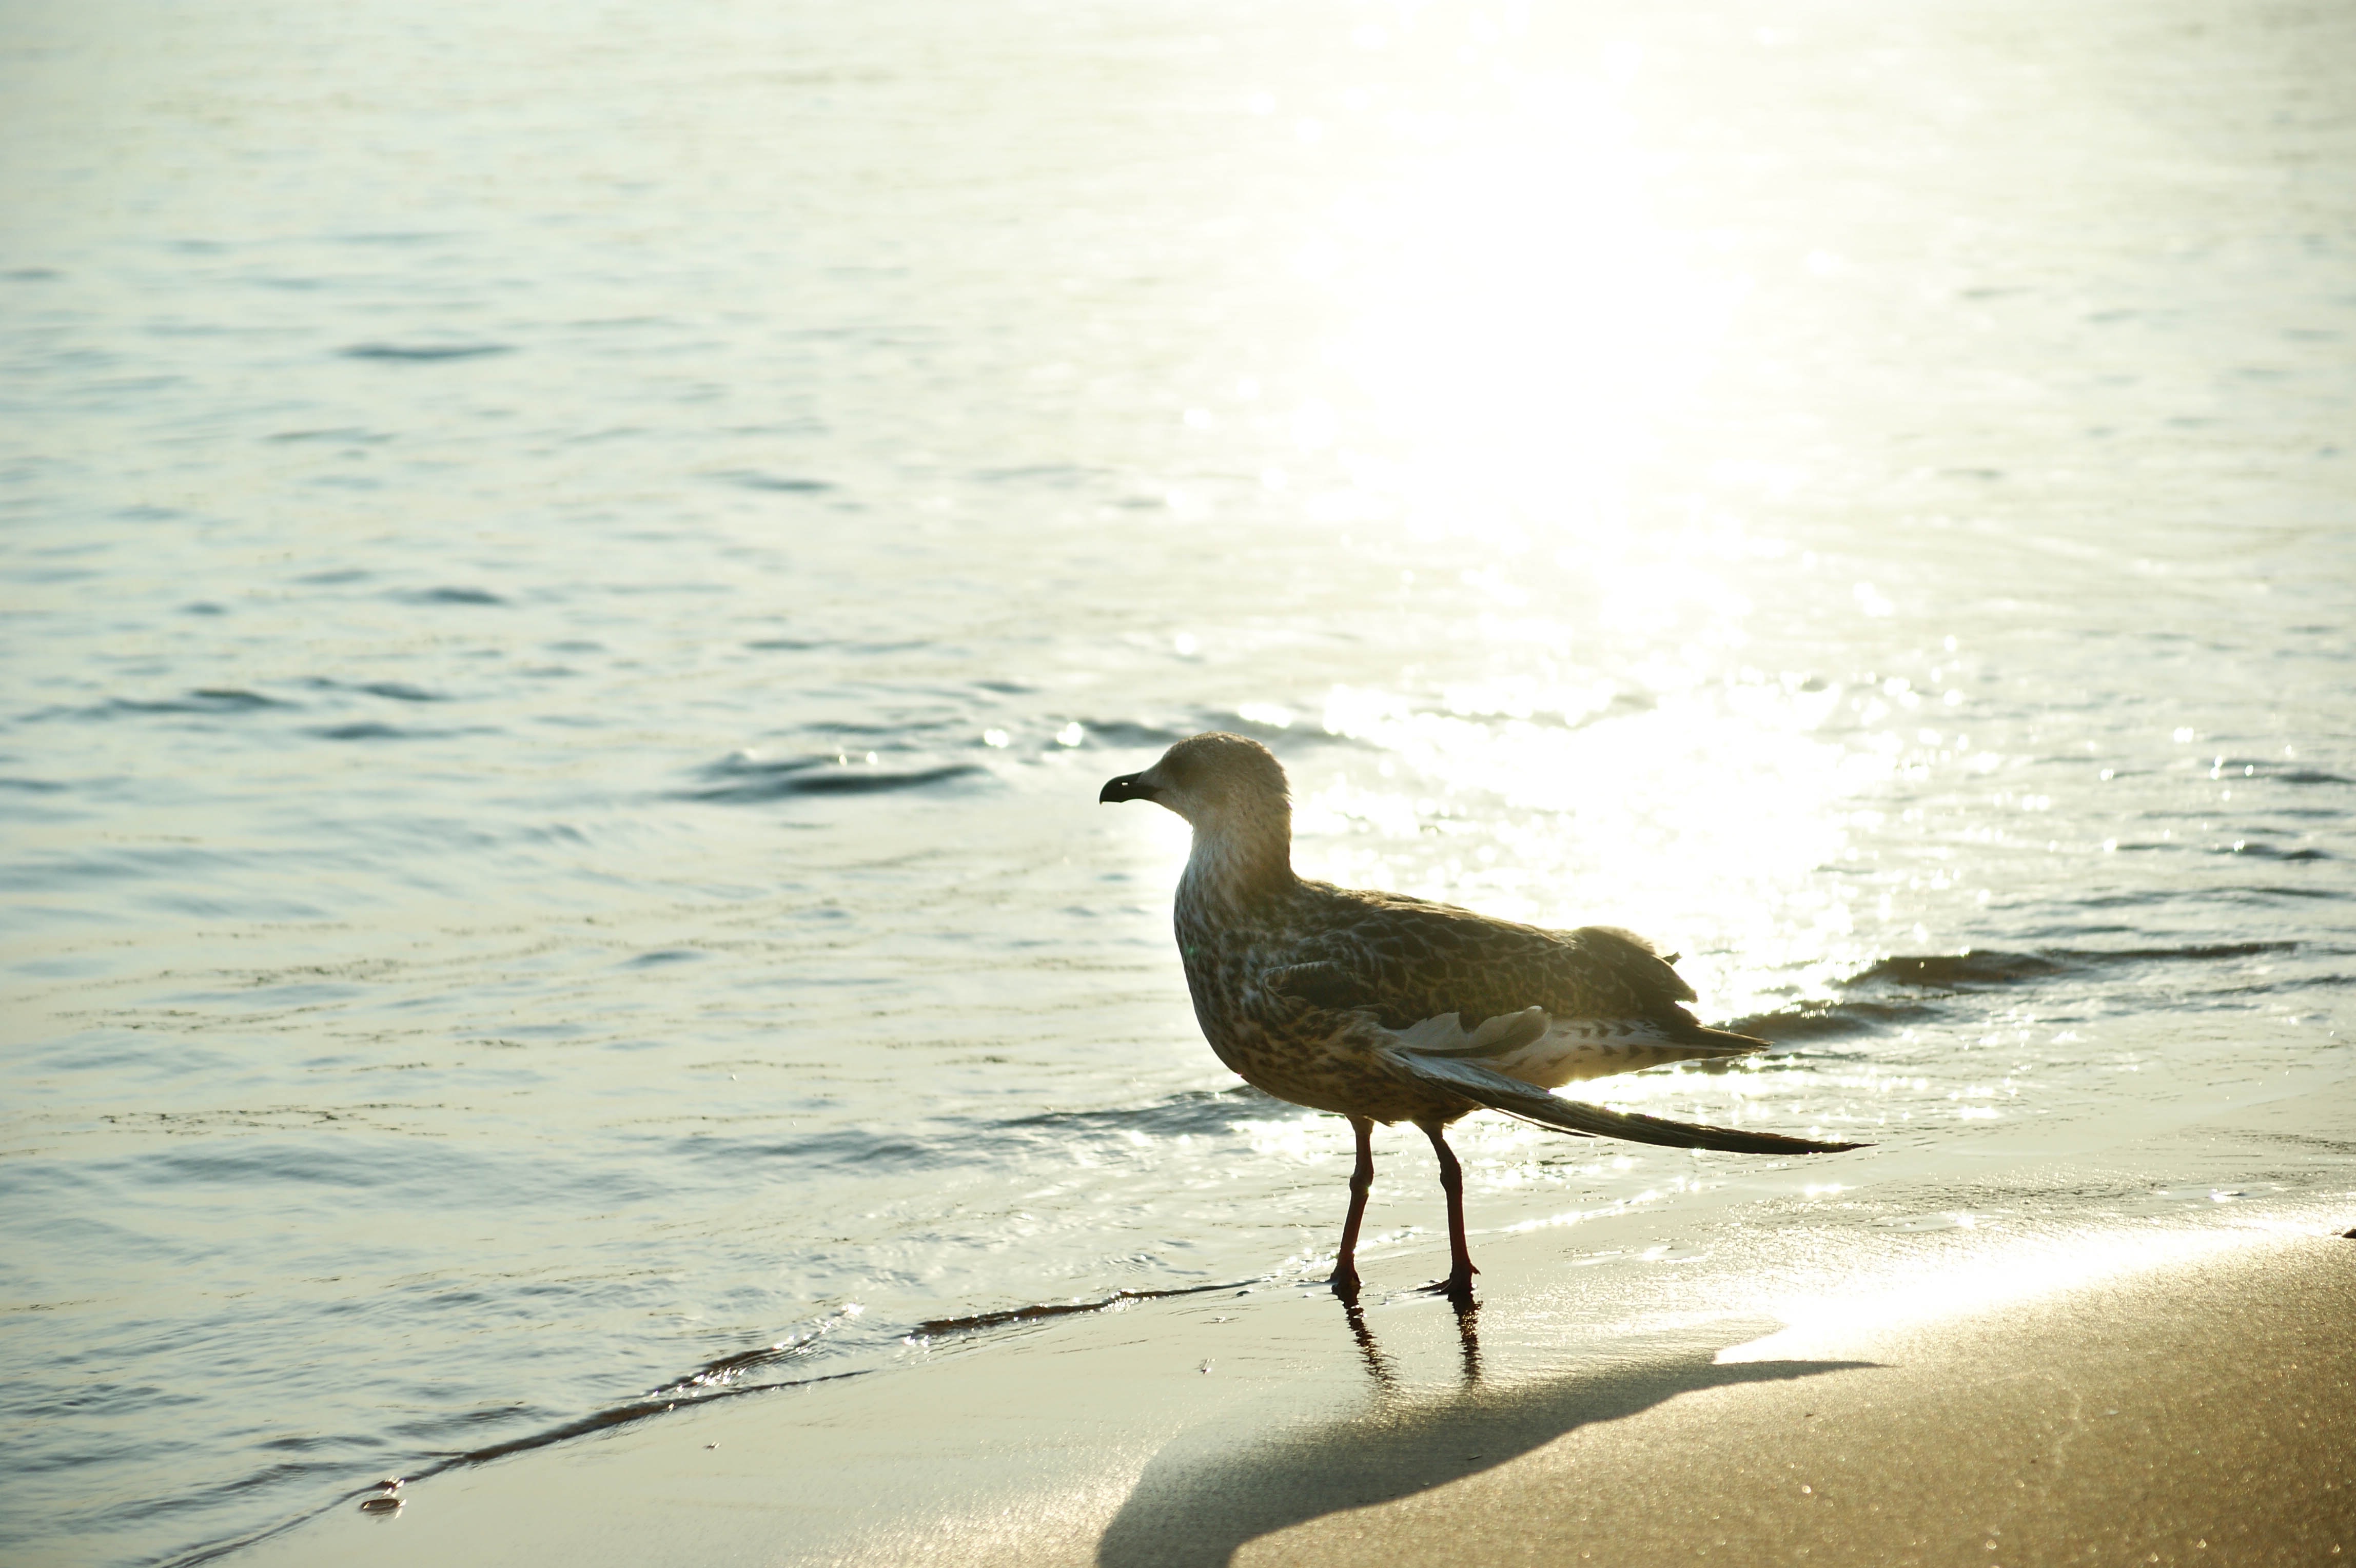
sea, water, bird, morning, wildlife, reflection, gull, beak, fauna, shorebird, charadriiformes